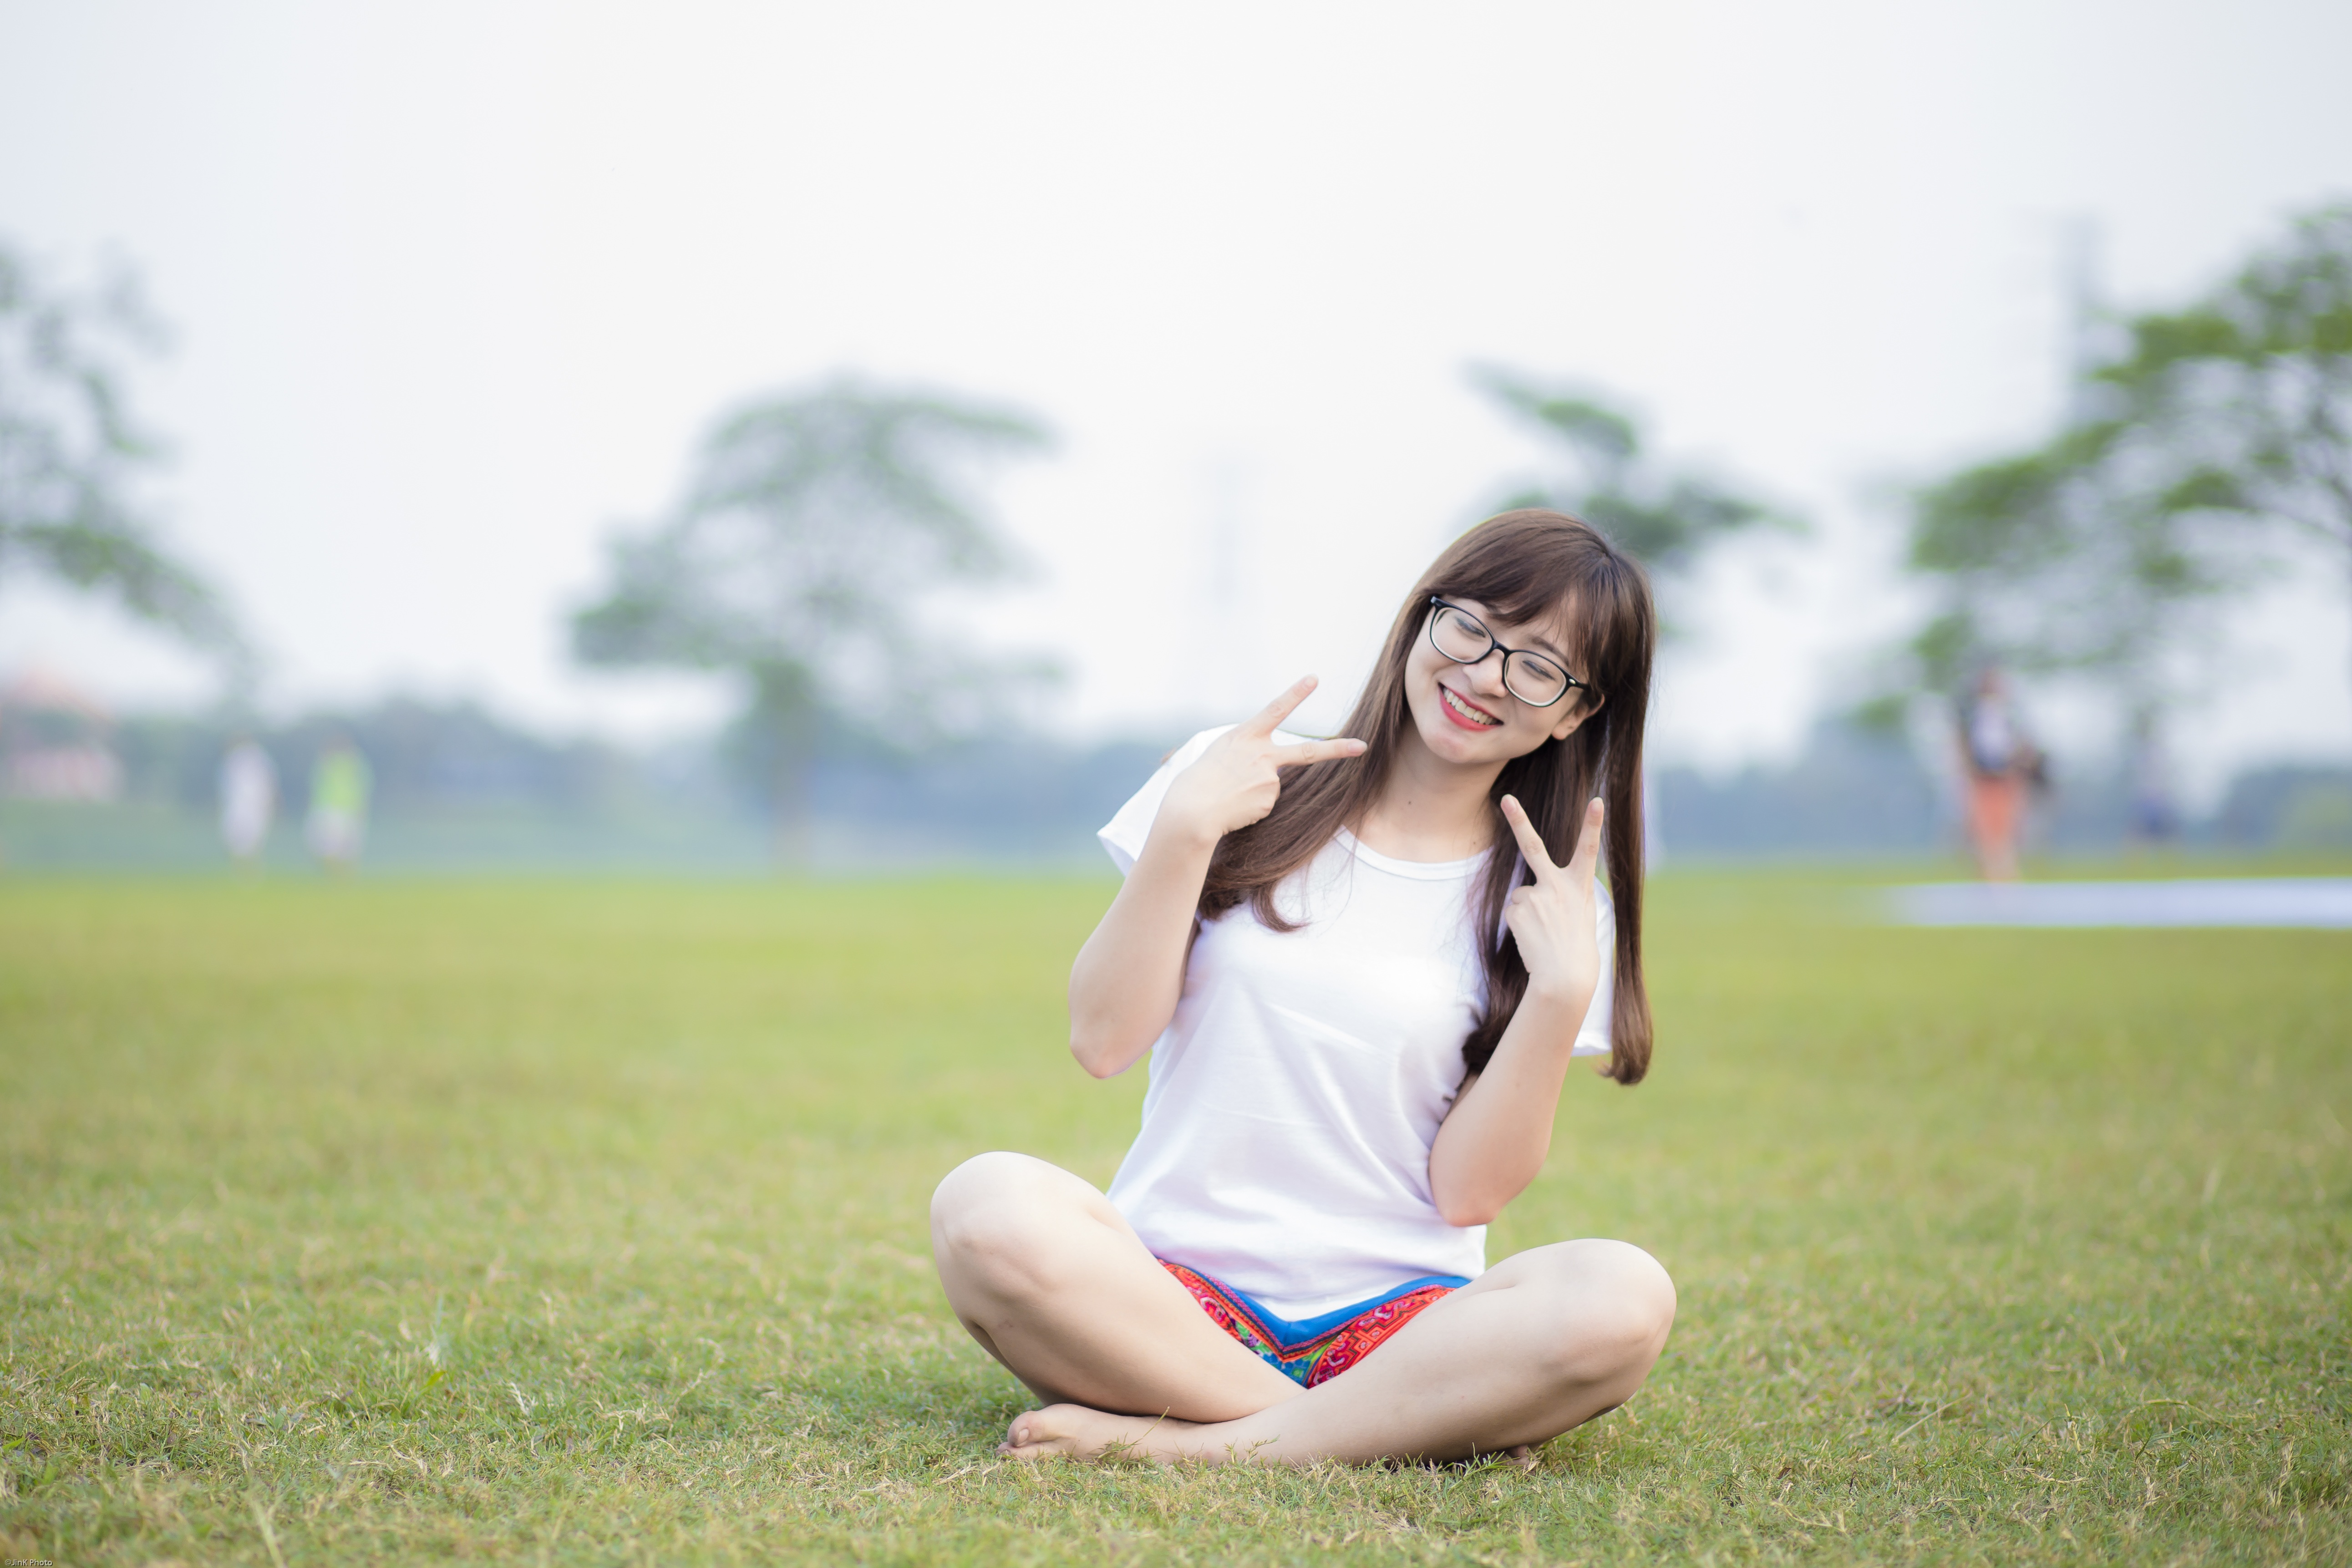
girl, woman, photography, leg, model, spring, sitting, clothing, hairstyle, smiling, lovely, hot, photograph, beauty, photo shoot, brown eyes, nice picture, red lips, white skin, portrait photography, human positions